1st Cornwall (Duke of Cornwall's) Artillery Volunteers

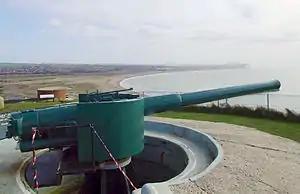
Mk VII 6-inch gun in typical coast defence emplacement, preserved at Newhaven Fort.

173rd Siege Battery was formed at Falmouth under Army Council Instruction 1239 of 21 June 1916, based upon a cadre of 3 officers and 78 other ranks drawn from the Cornwall RGA. It went out to the Western Front on 3 October 1916, manning four 6-inch howitzers.